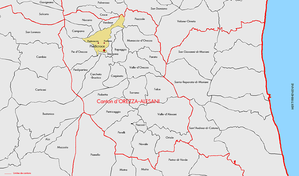
Carte du canton d'Orezza-Alesani (Haute-Corse)
Piedicroce est une commune française située dans la circonscription départementale de la Haute-Corse et le territoire de la collectivité de Corse. Le village appartient à la piève d'Orezza dont il est historiquement le chef-lieu, en Castagniccia.